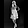
Label: Dress